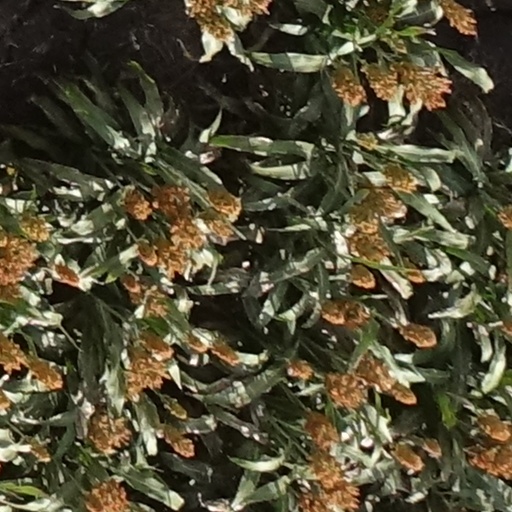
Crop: sorghum